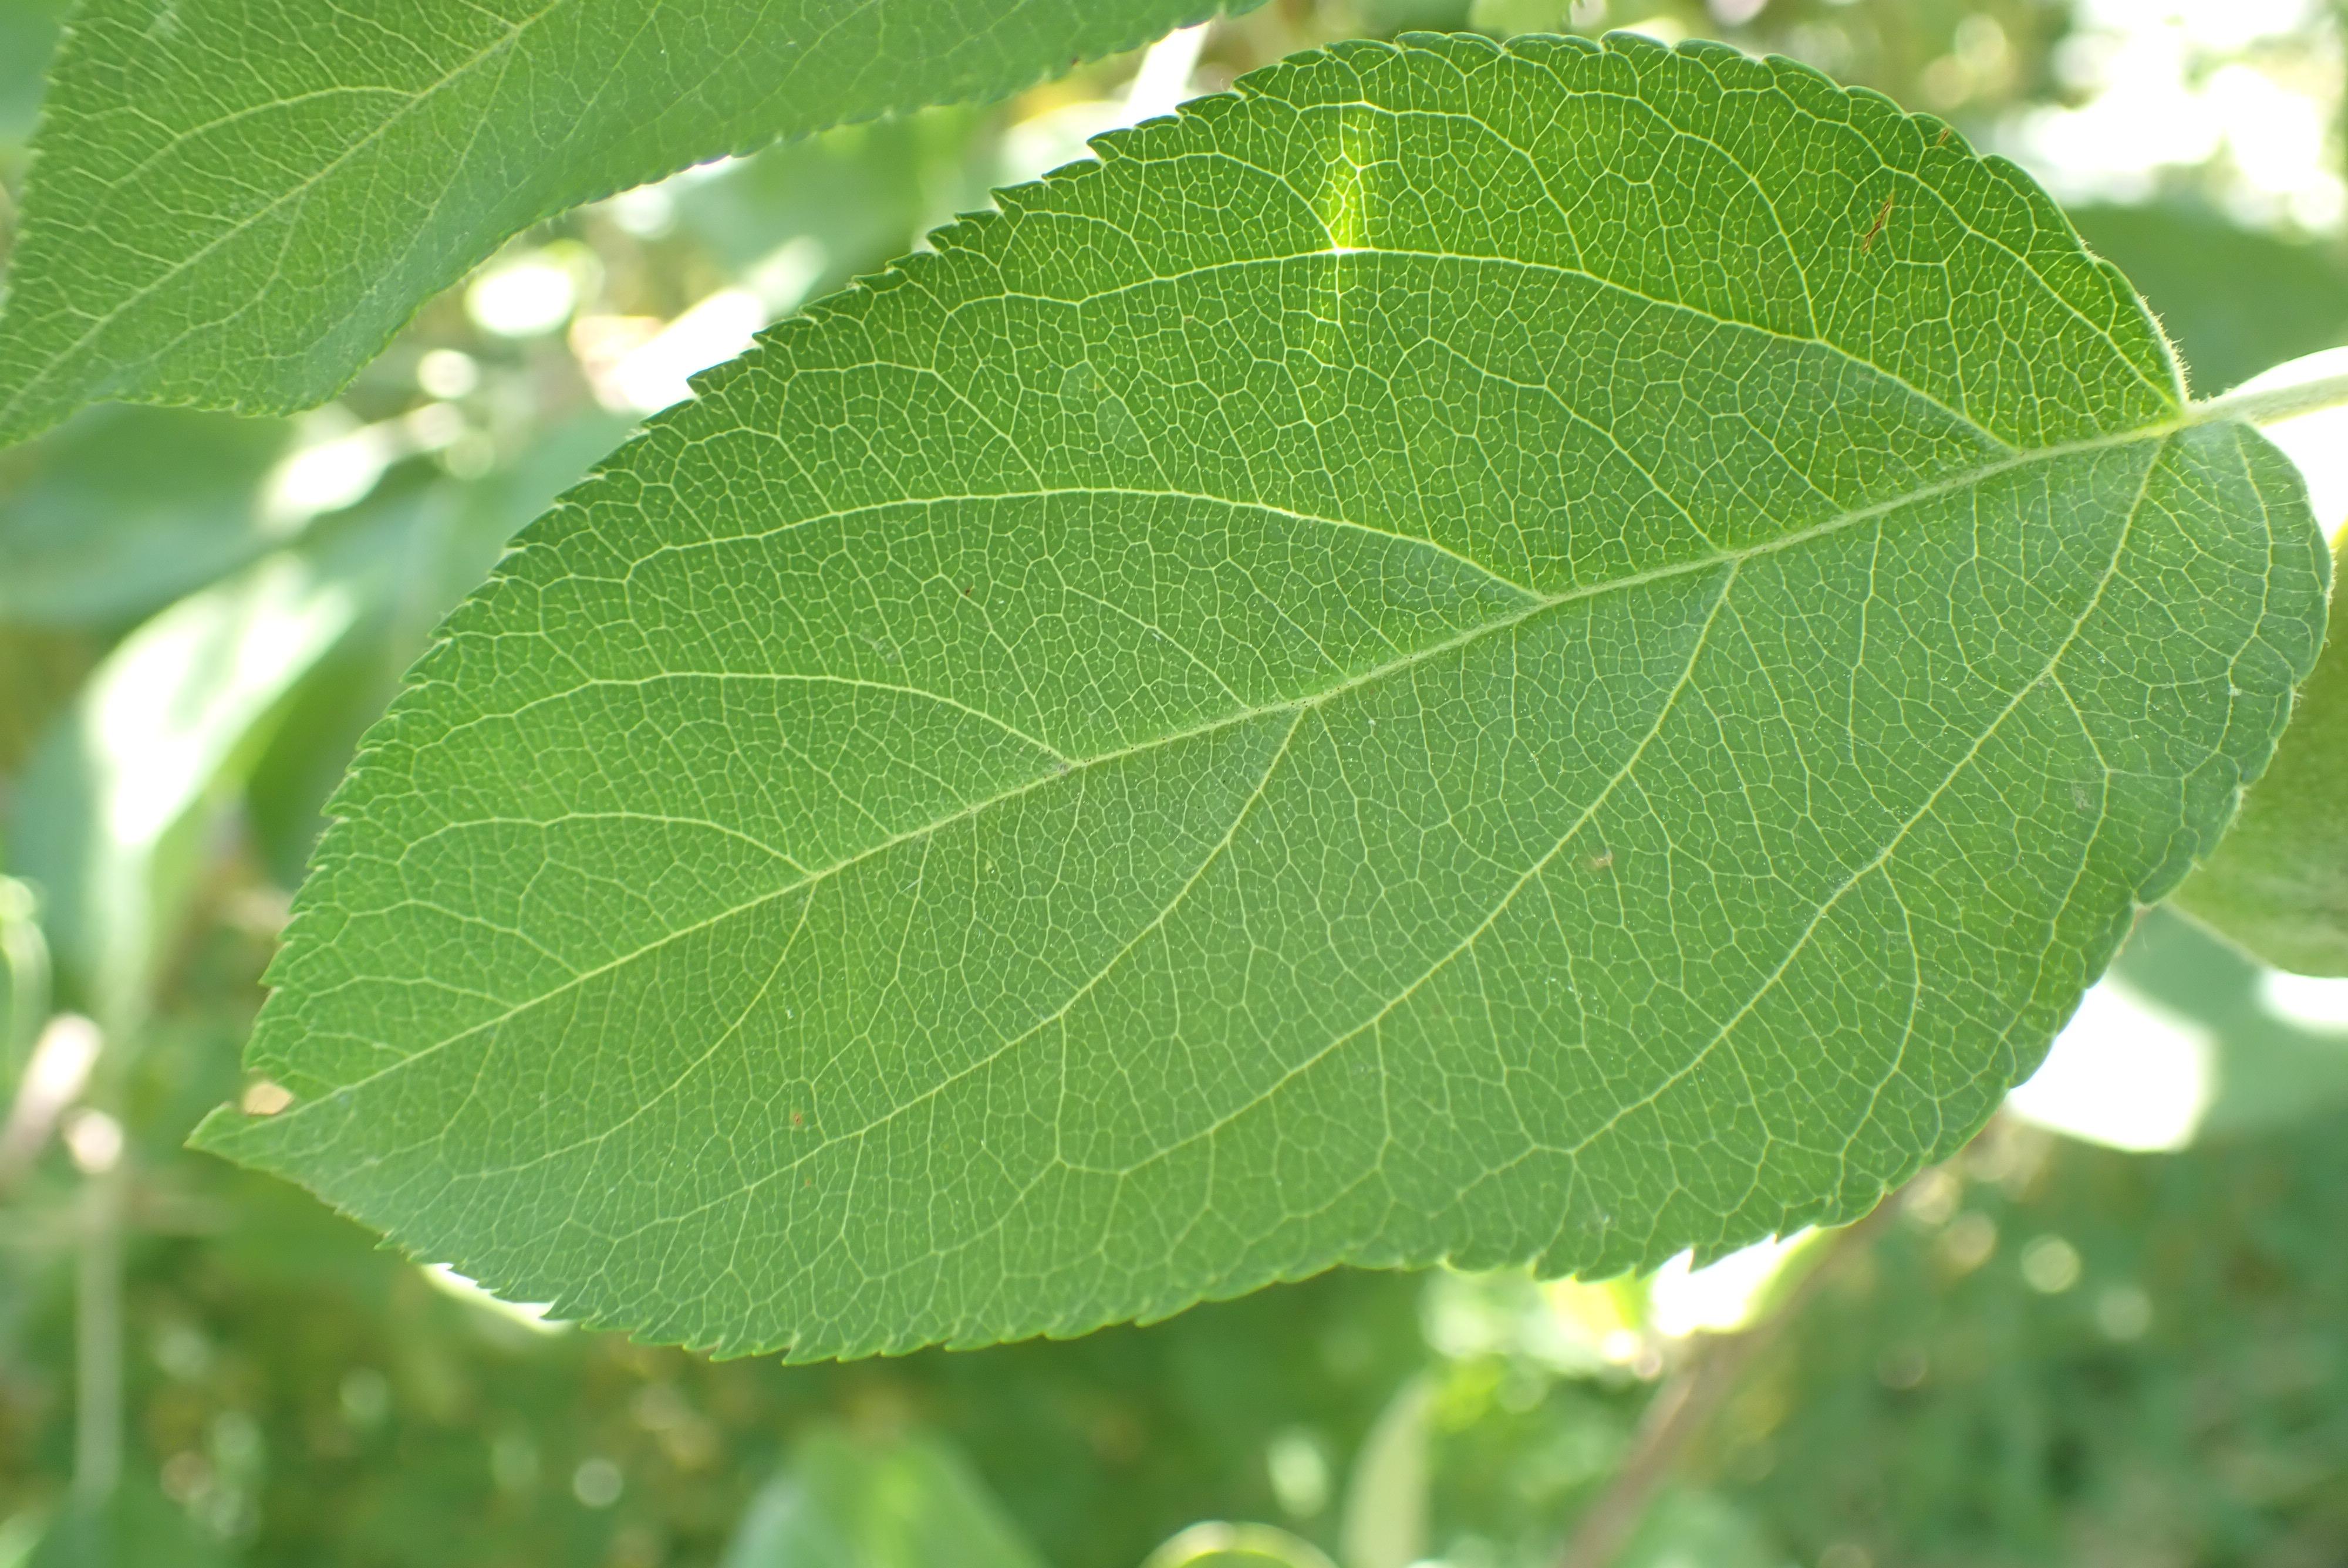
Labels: healthy